Turkey–United Kingdom relations

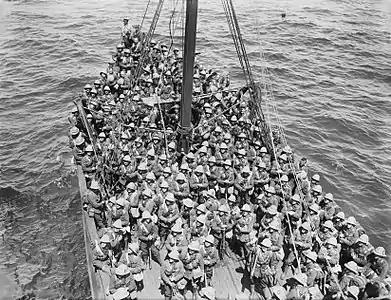
A boat carrying men of the Lancashire Fusiliers, bound for Gallipoli, May 1915

The relations between Turkey and the United Kingdom have a long history. The countries have been at war several times, such as within the First World War. They have also been allied several times, such as in the Crimean War. Turkey has an embassy in London, while the United Kingdom maintains an embassy in Ankara and a consulate in Istanbul.